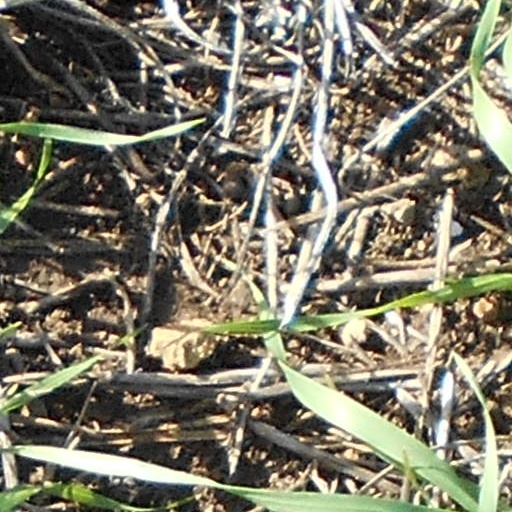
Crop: wheat